WrestleMania 29

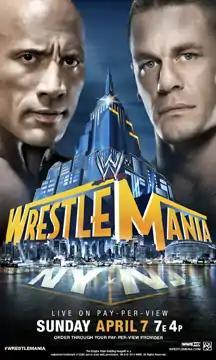
Promotional poster featuring The Rock and John Cena

WrestleMania 29, also promoted as WrestleMania NY/NJ, was a 2013 professional wrestling pay-per-view (PPV) event produced by WWE. It was the 29th annual WrestleMania and took place on April 7, 2013, at MetLife Stadium in East Rutherford, New Jersey. This was the final WrestleMania to broadcast exclusively via traditional PPV outlets due to the launch of the WWE Network streaming service in February 2014.